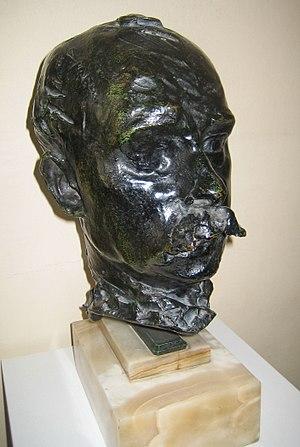
Tête d'Octave Mirbeau par Auguste Rodin. Musée Rodin, Paris.
Octave Mirbeau, né le 16 février 1848 à Trévières et mort le 16 février 1917 à Paris, est un écrivain, critique d'art et journaliste français. Il connut une célébrité européenne et de grands succès populaires, tout en étant également apprécié et reconnu par les avant-gardes littéraires et artistiques.
Les Cahiers Octave Mirbeau, revue littéraire française, sont la publication annuelle de la Société Octave Mirbeau, association loi de 1901 fondée le 28 novembre 1993, à Angers. Le rédacteur en chef en est Pierre Michel, président fondateur de la Société. Vingt-cinq numéros ont paru, de mai 1994 à mai 2018, soit plus de 9 000 pages en tout. Ils font entre 304 et 450 pages et sont abondamment illustrés. Le tirage est de 500 ou 600 exemplaires.